Plagiarism

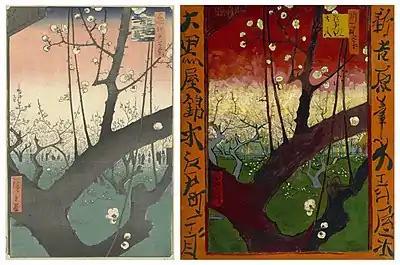
Comparison of a woodblock print by Hiroshige (left) to its copy by Vincent van Gogh

Expanding accessibility and usage of the internet has a positive correlation with plagiarism. However, a Croatian study found that students were not more likely to plagiarize when using an electronic-writing medium. Easy access to information has made it much simpler for students to copy and paste information from the internet without crediting the original author. Educational institutions often emphasize the importance of originality, proper citation, and academic integrity to combat plagiarism. They implement policies, educational programs, and tools like plagiarism detection software to discourage and detect instances of plagiarism. A 2012 survey of U.S. high schools found 32% of students admitted to copying an assignment from the Internet.